Waste Land (film)

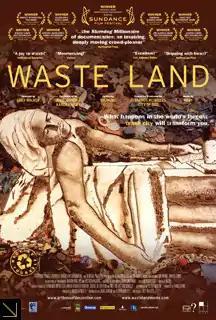
Promotional film poster

Waste Land is a 2010 British-Brazilian documentary film directed by Lucy Walker, co-directed by and Karen Harley, and produced by Angus Aynsley and Hank Levine. The music for the film was created by Moby, who is a friend and frequent collaborator of Walker. The film follows artist Vik Muniz as he travels to the world's largest landfill in Jardim Gramacho, just outside Rio de Janeiro, to collaborate with a lively group of ""catadores"" (workers who salvage recyclable materials from the garbage) to make contemporary art using some of the materials they have "picked". Muniz donated the proceeds from the sale of his pictures of the artworks to the ACAMJG ("Associação dos Catadores do Aterro Metropolitano de Jardim Gramacho", or Association of Pickers of the Metropolitan Landfill of Jardim Gramacho), which is a co-operative founded and led by Sebastião "Tião" Carlos Dos Santos, one of the "catadores" involved in the art project; the prize money from the awards won by the film was also donated to the organization.